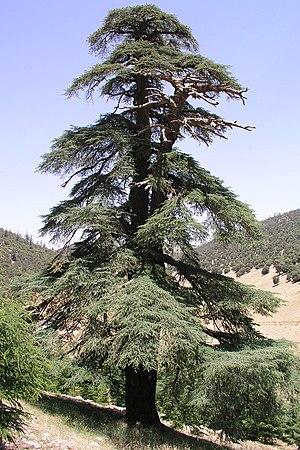
Azrou est une ville marocaine située à 89 km au sud de Fès, dans la région de Fès-Meknès.